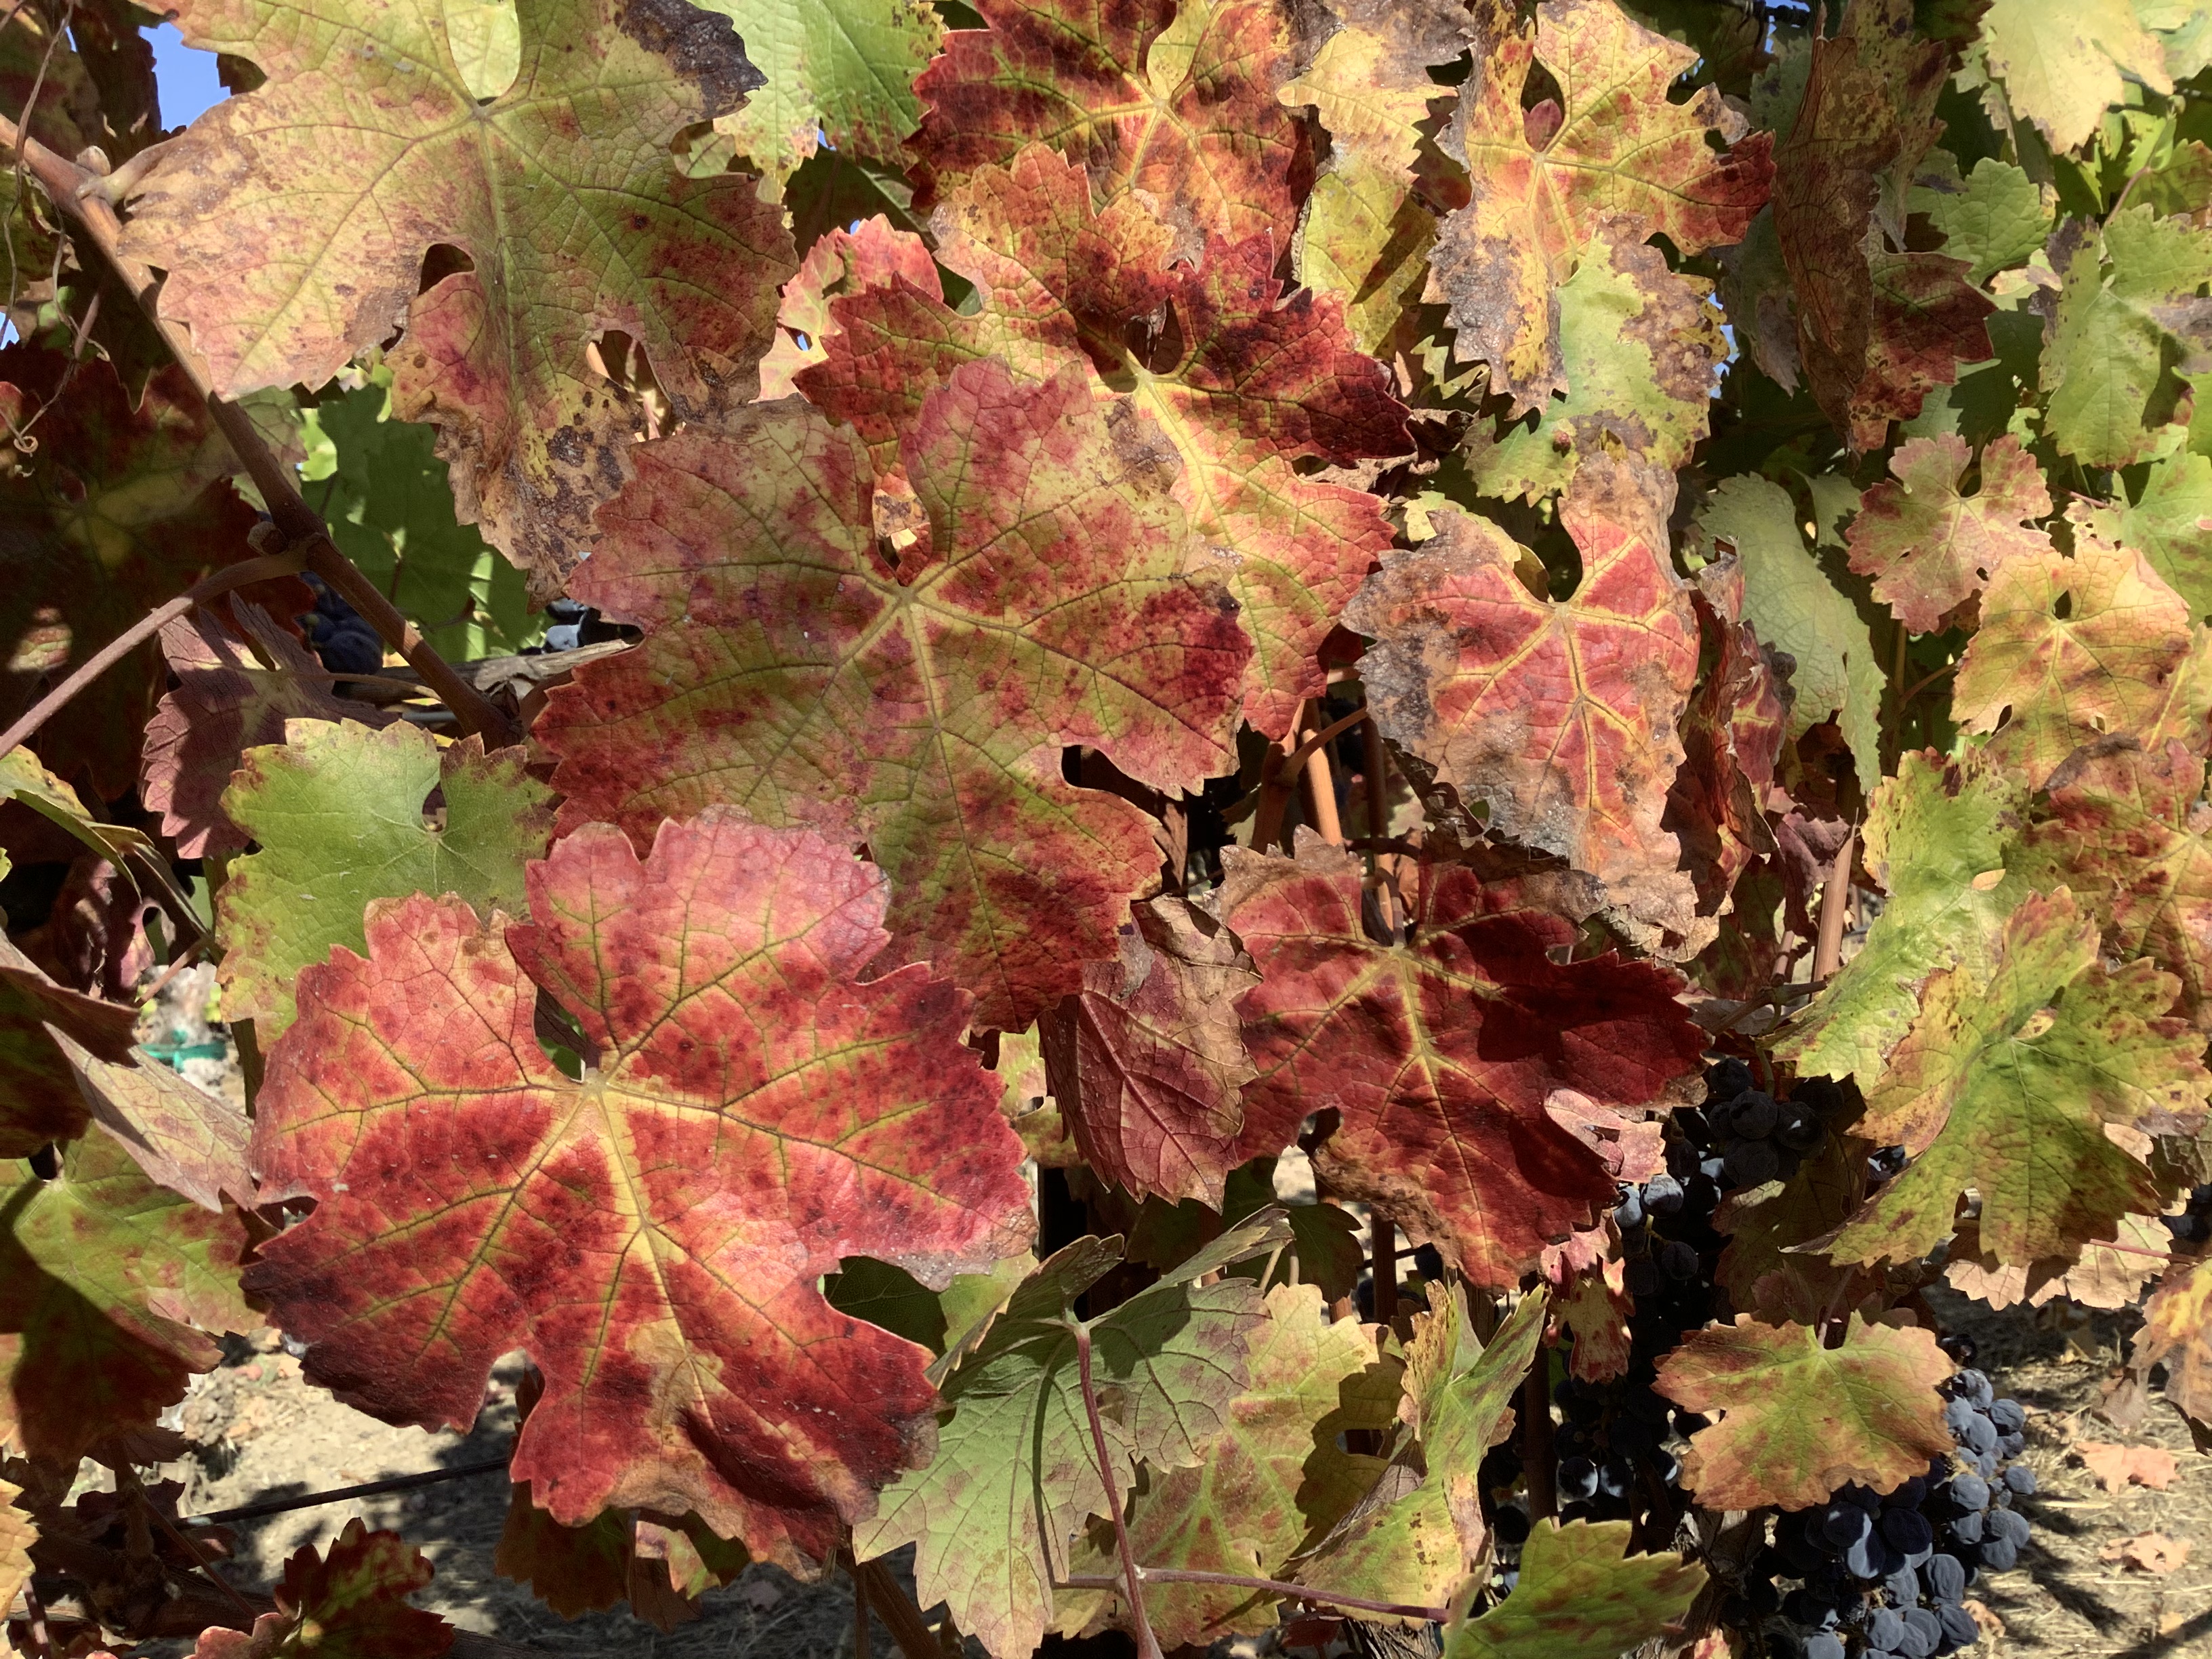
Label: Red Blotch